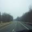
Label: road